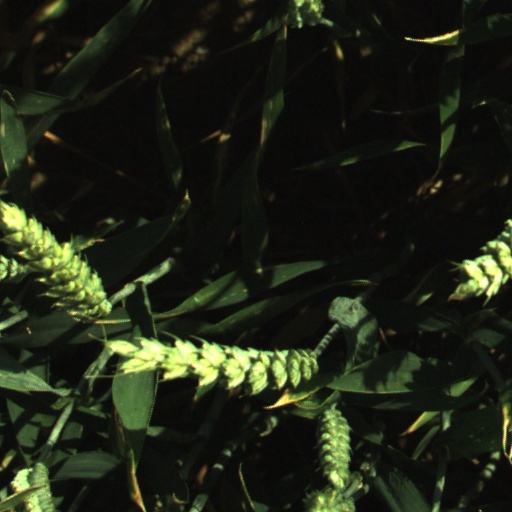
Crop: wheat